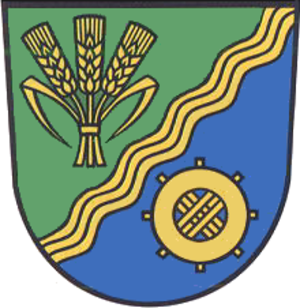
Ballstädt est une commune allemande de l'arrondissement de Gotha en Thuringe, faisant partie de la communauté d'administration Mittleres Nessetal.